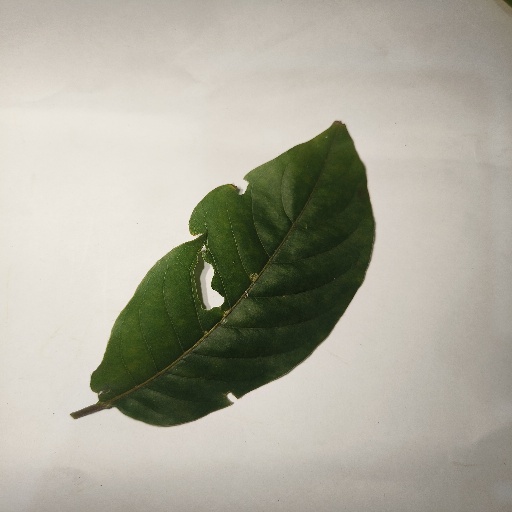
Species: HariTaki
Leaf condition: Shot Hole